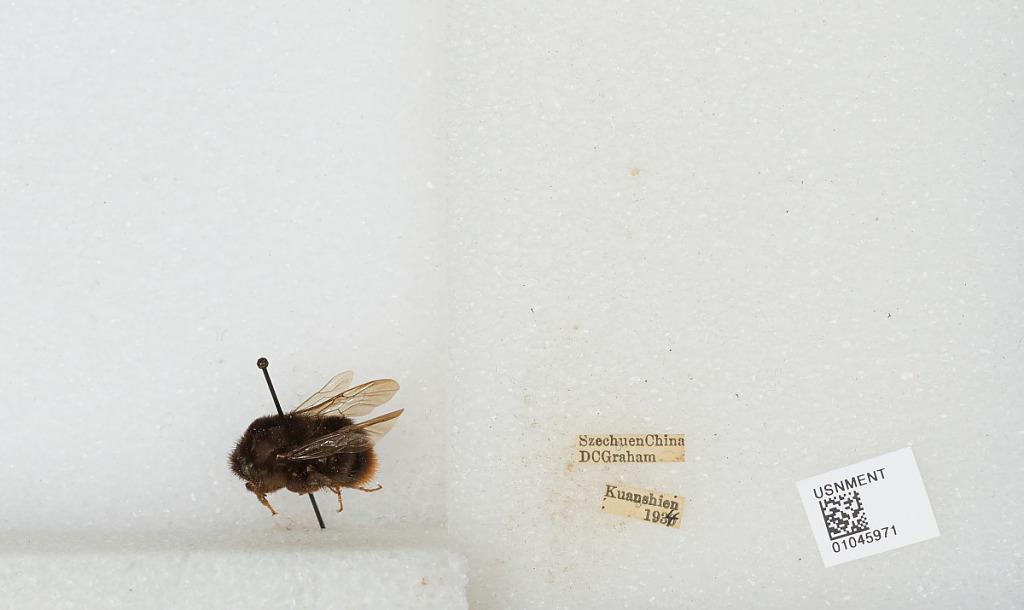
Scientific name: Bombus sp.
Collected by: D. Graham
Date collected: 1934--
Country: China
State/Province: Sichuan
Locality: Kuanshien